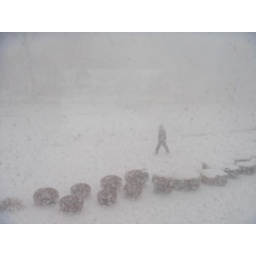
View from my bedroom window in Fairport, NY.